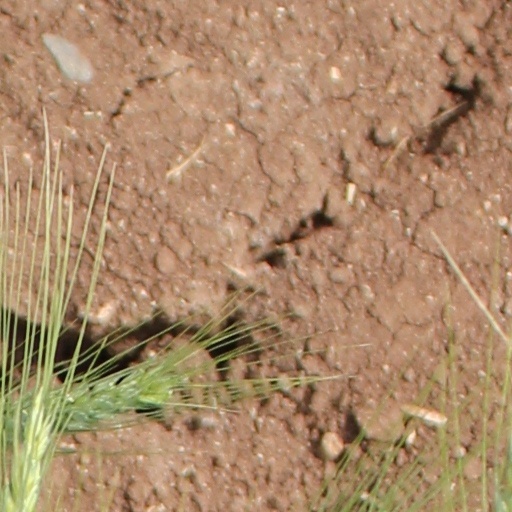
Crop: wheat